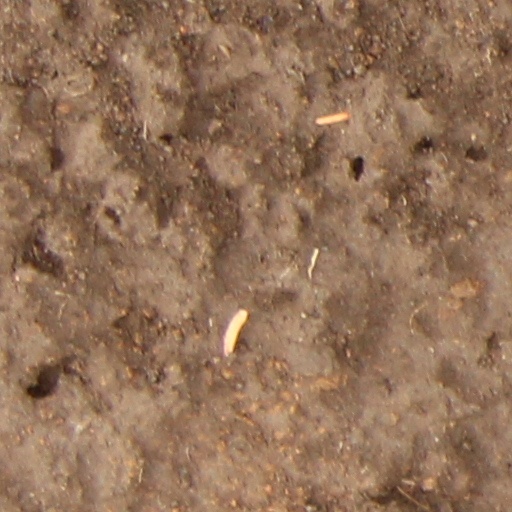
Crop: wheat